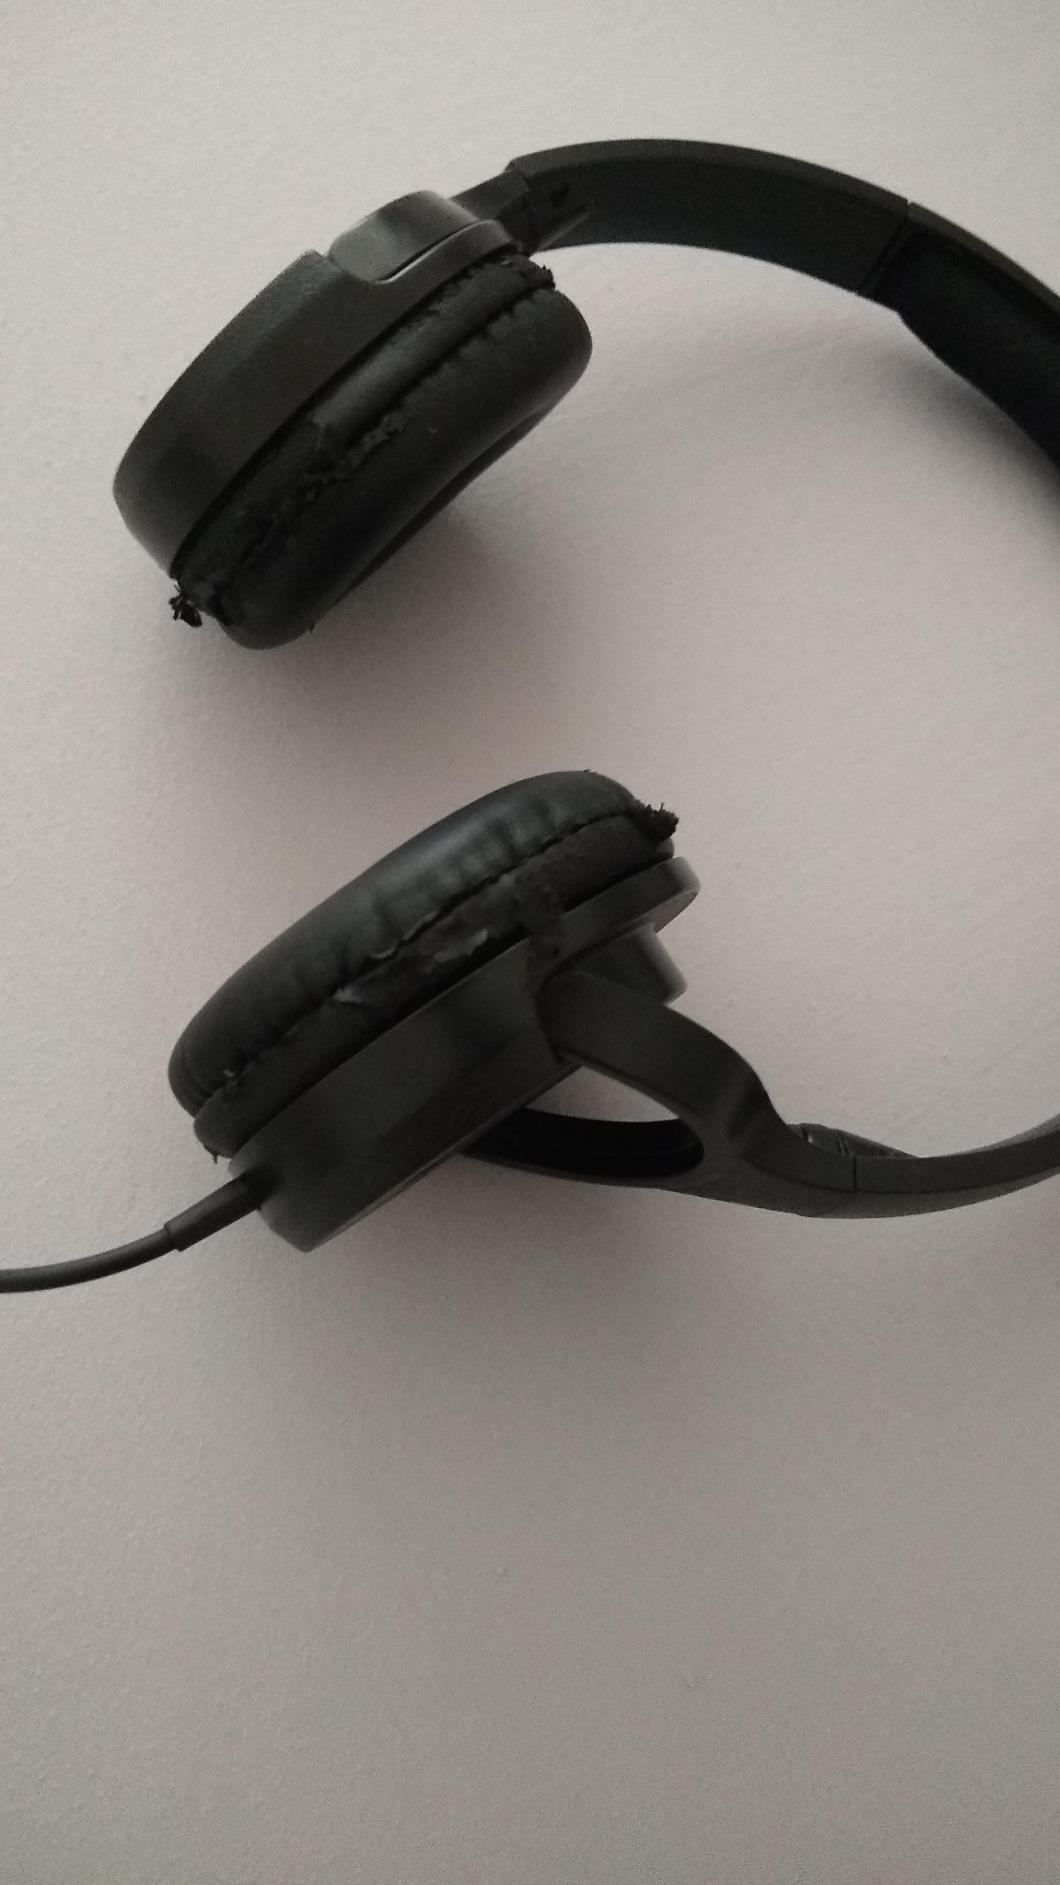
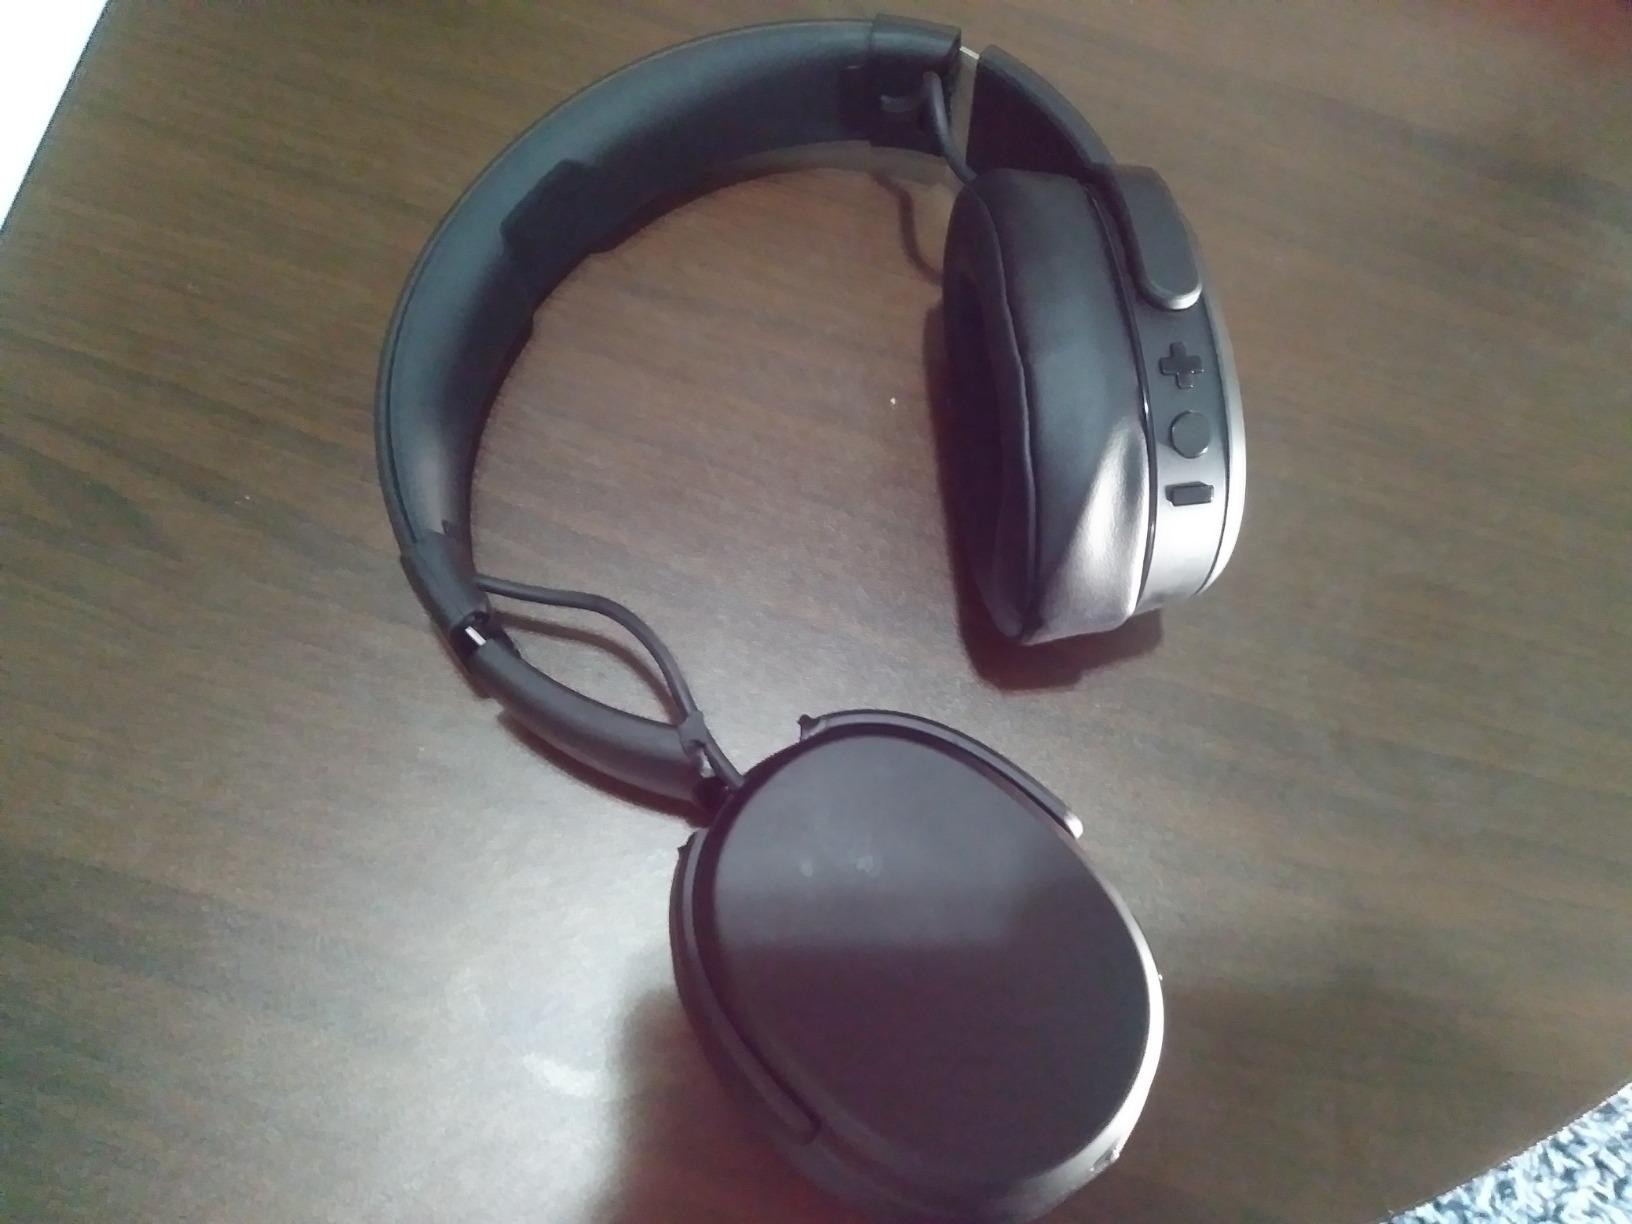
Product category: headphones
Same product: no